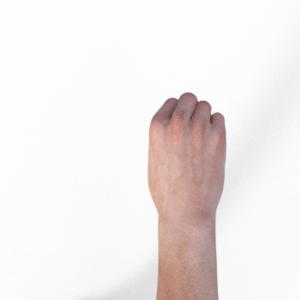
Label: rock